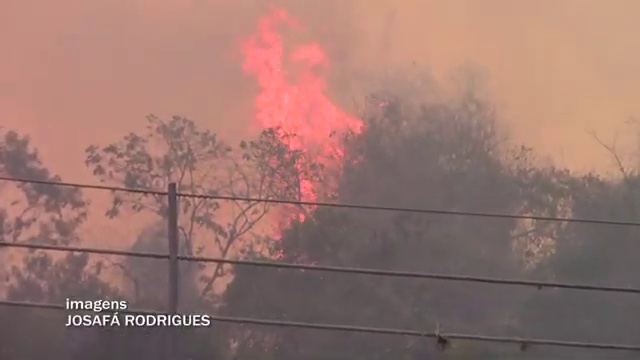
Fire: yes
Smoke: yes